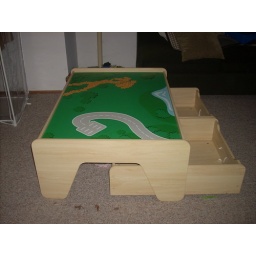
The train table measures approximately three feet by four feet.